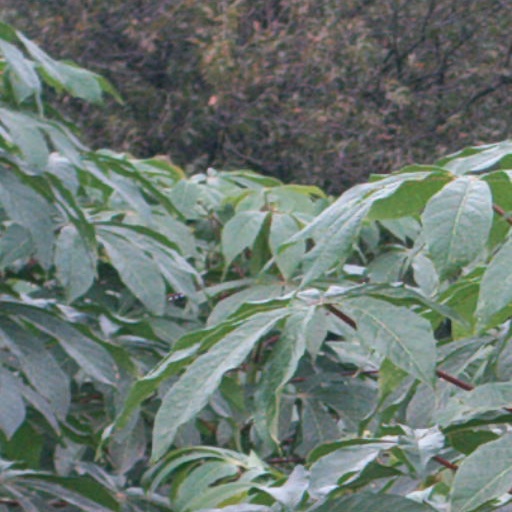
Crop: cassava